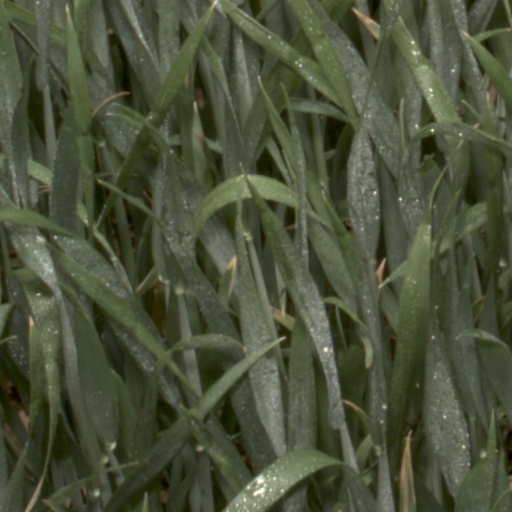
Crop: wheat